Leon Jackson

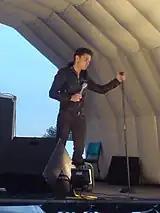
Jackson performing during his 2009 Right Now tour

In July 2008, Bublé again invited Jackson to join him on stage at the Glasgow SECC for a duet of "Lost". In December 2008, Jackson performed at the 2008 Hogmanay Event in Edinburgh. However, in 2007 Jackson pulled out of the event due to tonsillitis where he would have been playing with Scottish singer Amy MacDonald.